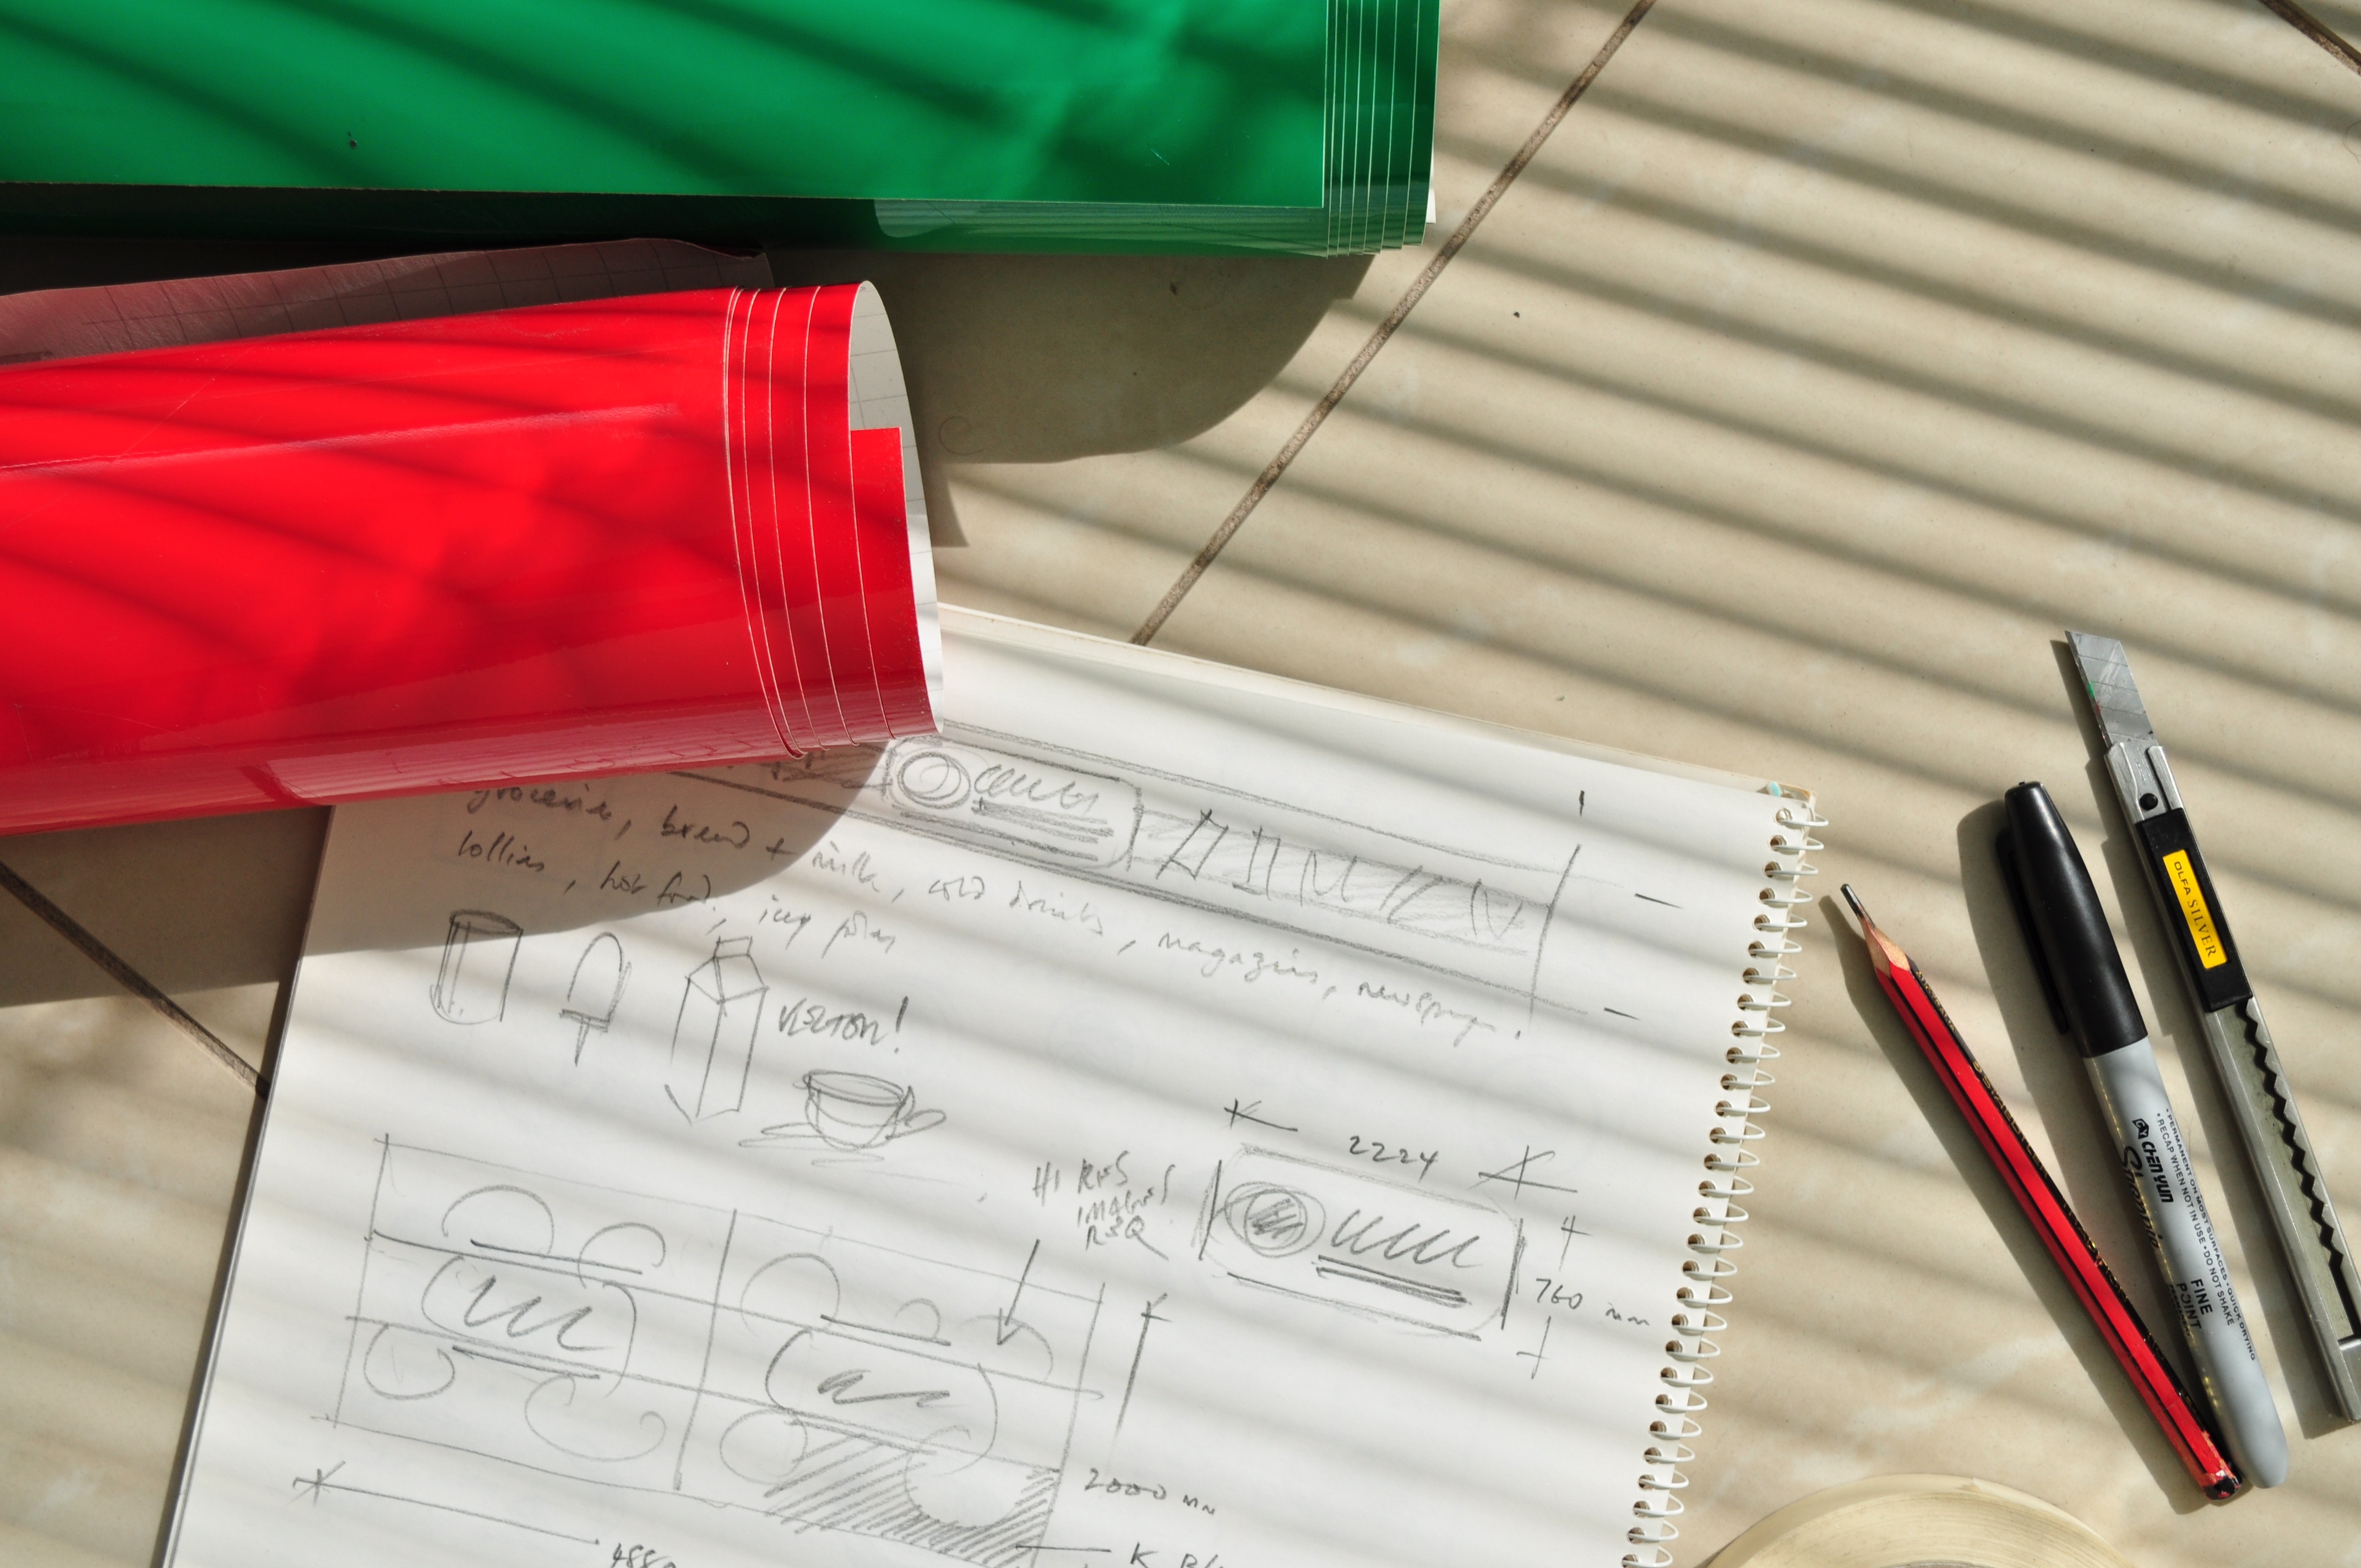
writing, red, color, art, sketch, drawing, tools, document